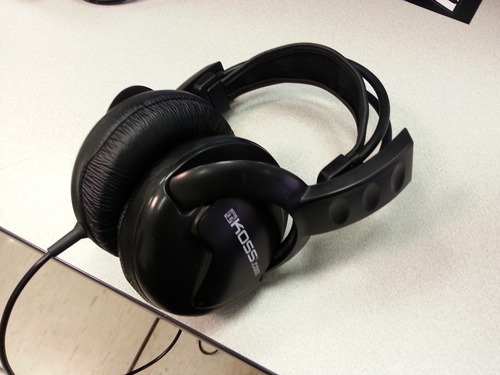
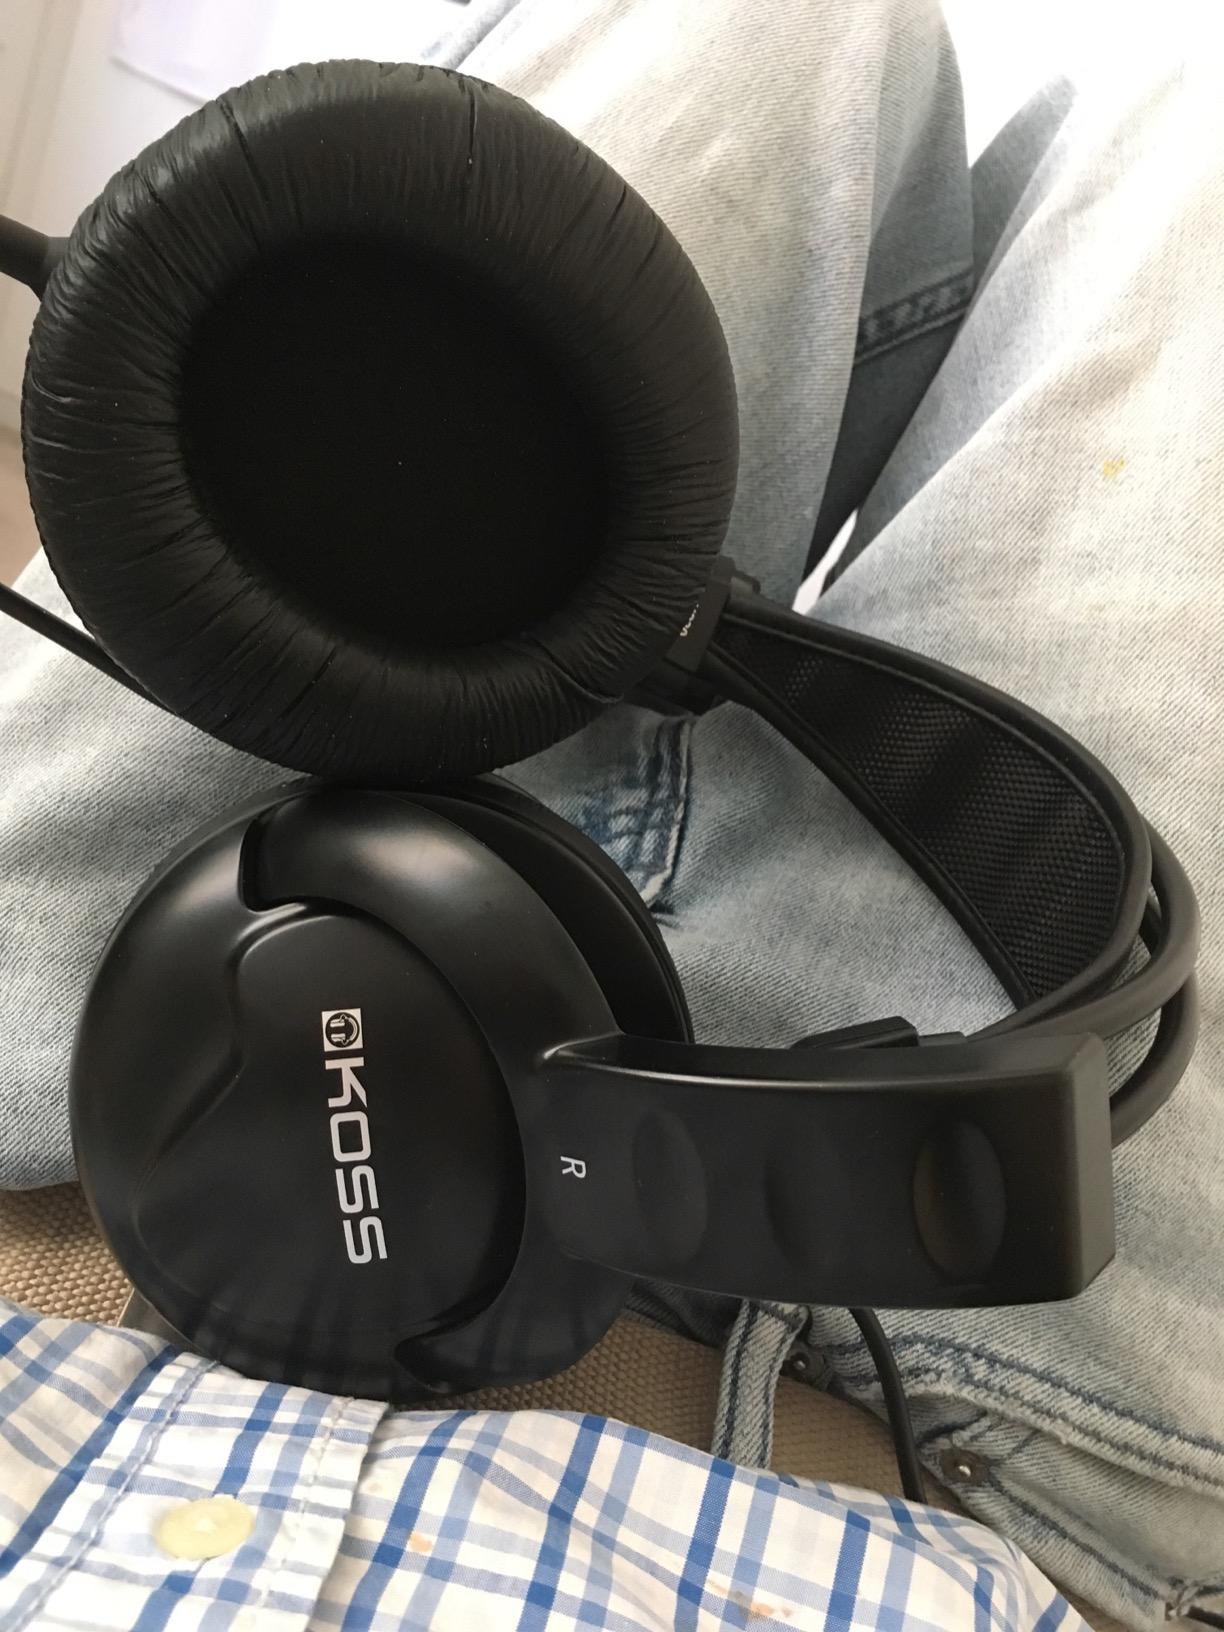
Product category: headphones
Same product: yes